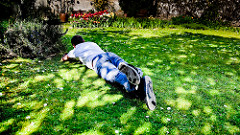
Flower: daisy